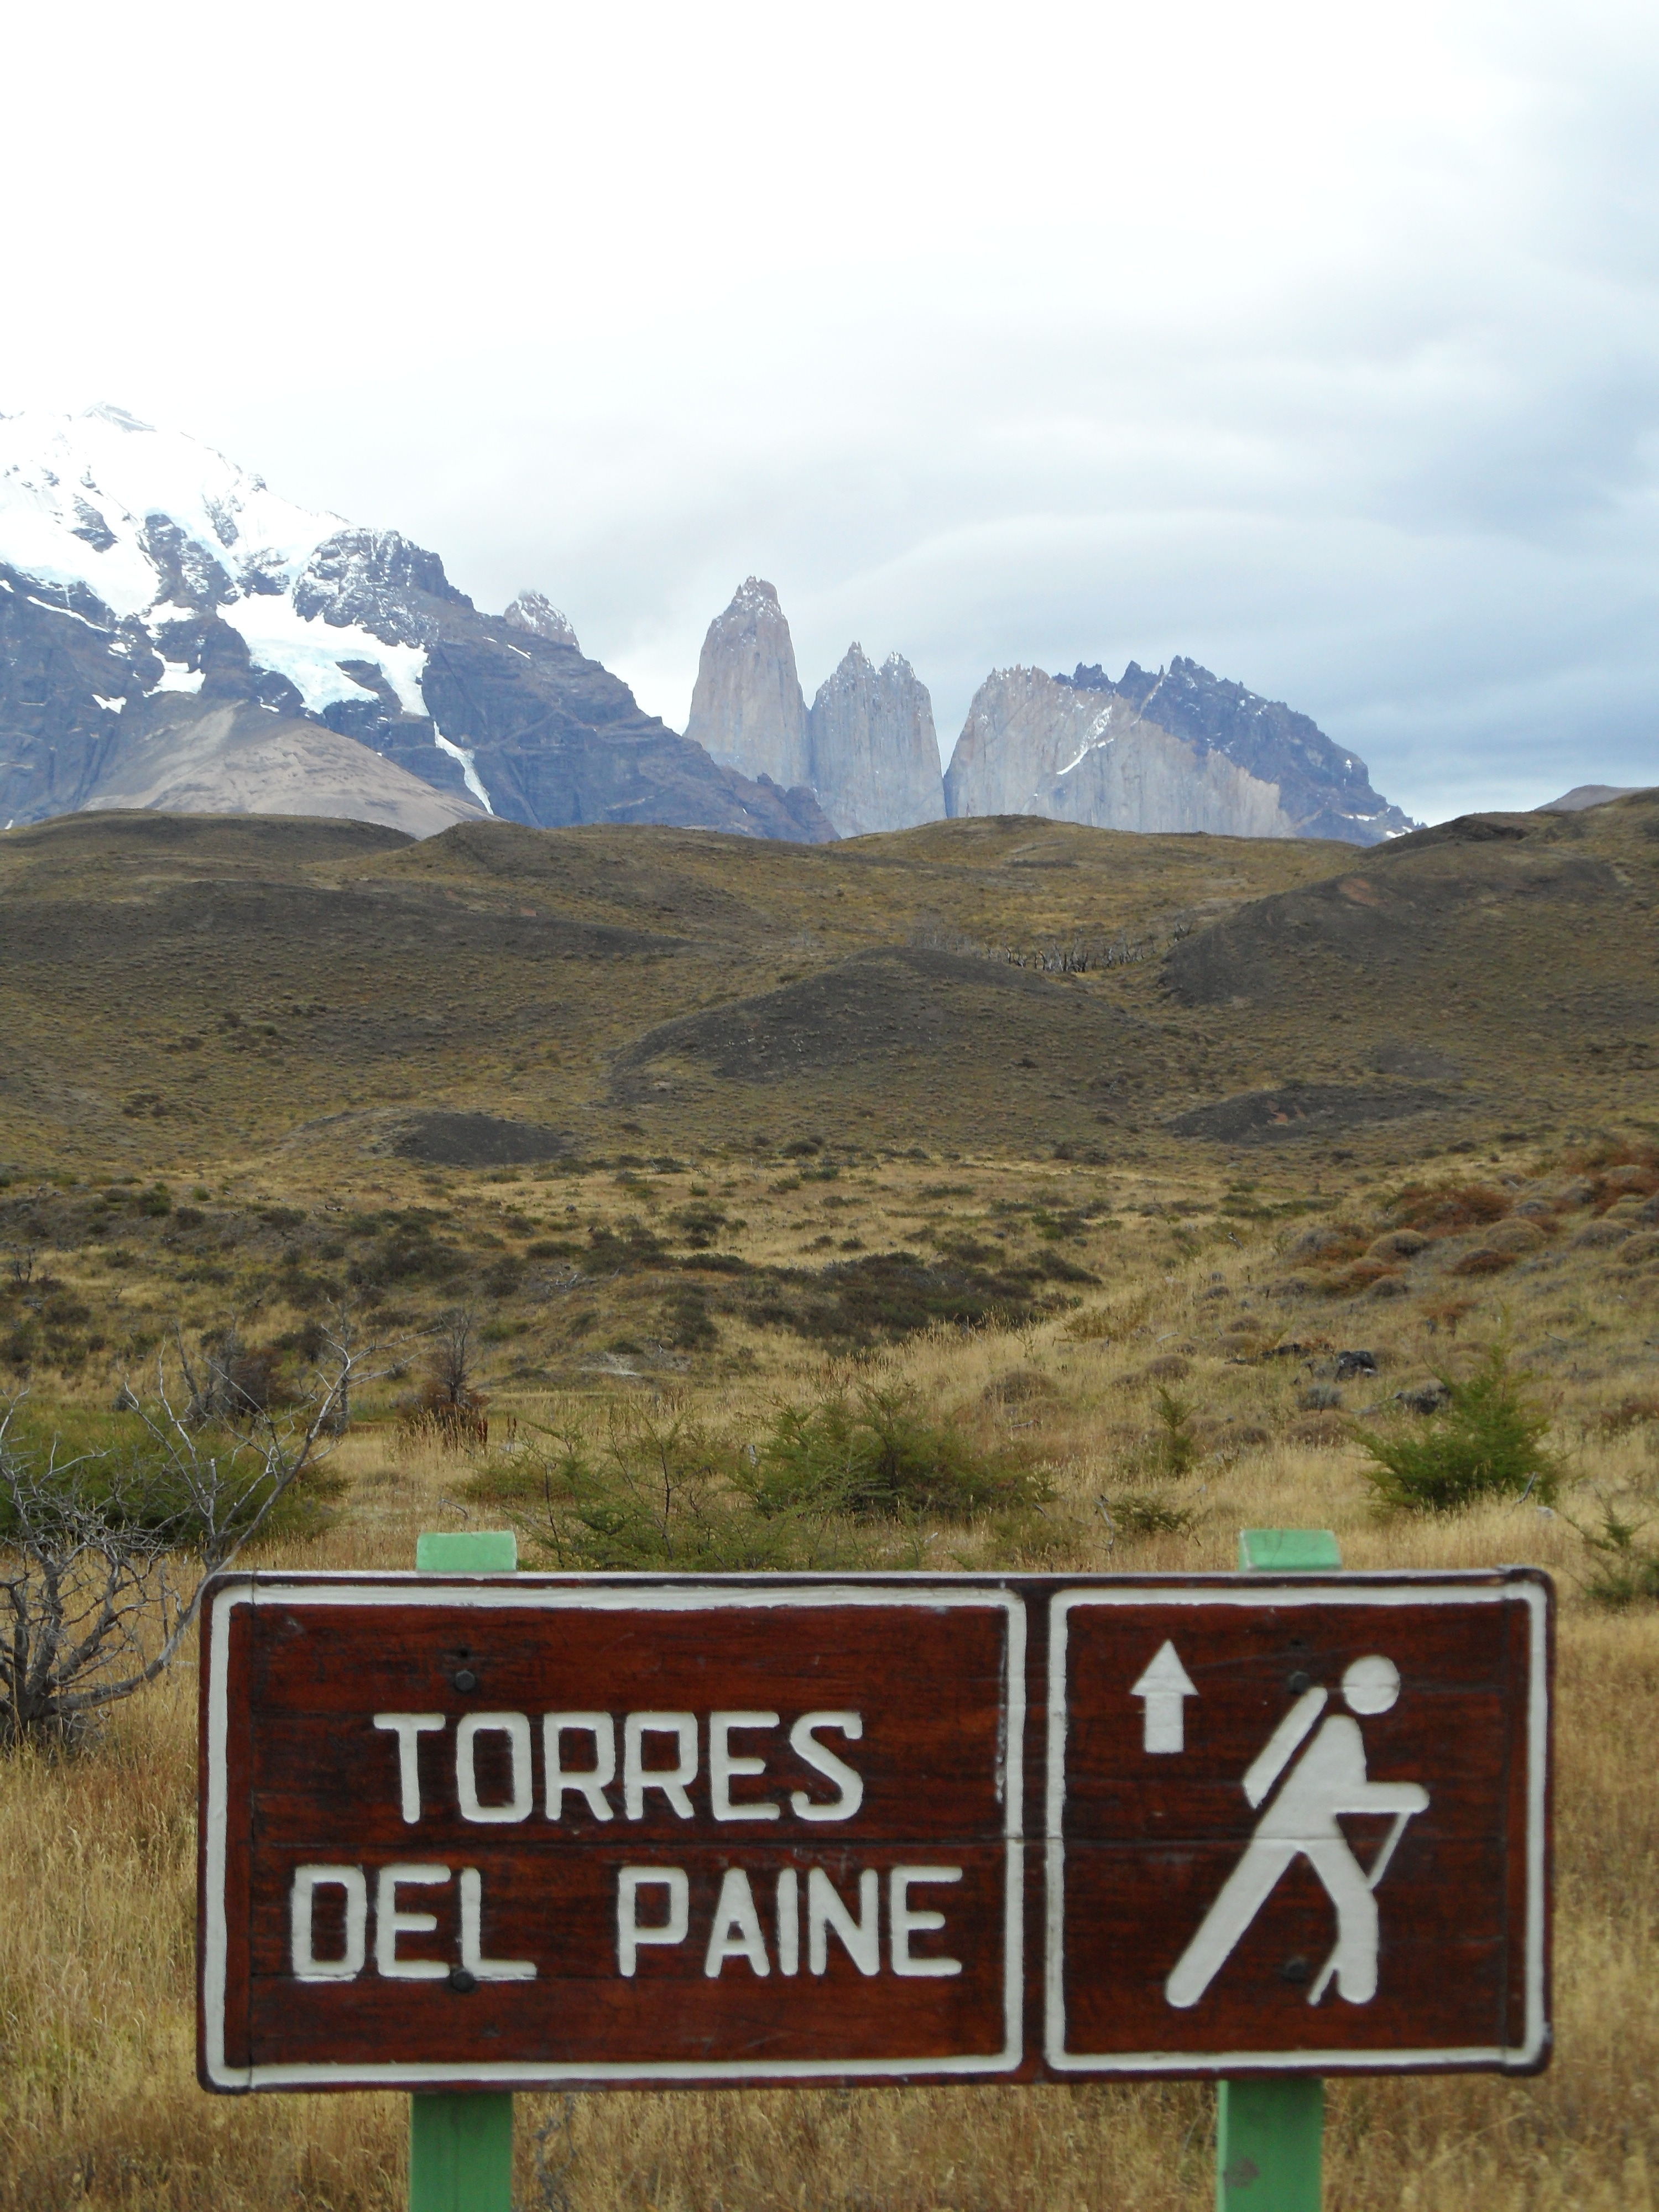
wilderness, mountain, hiking, trail, adventure, mountain range, sign, plain, road trip, mountains, shield, directory, mountain pass, torres del paine, mountainous landforms